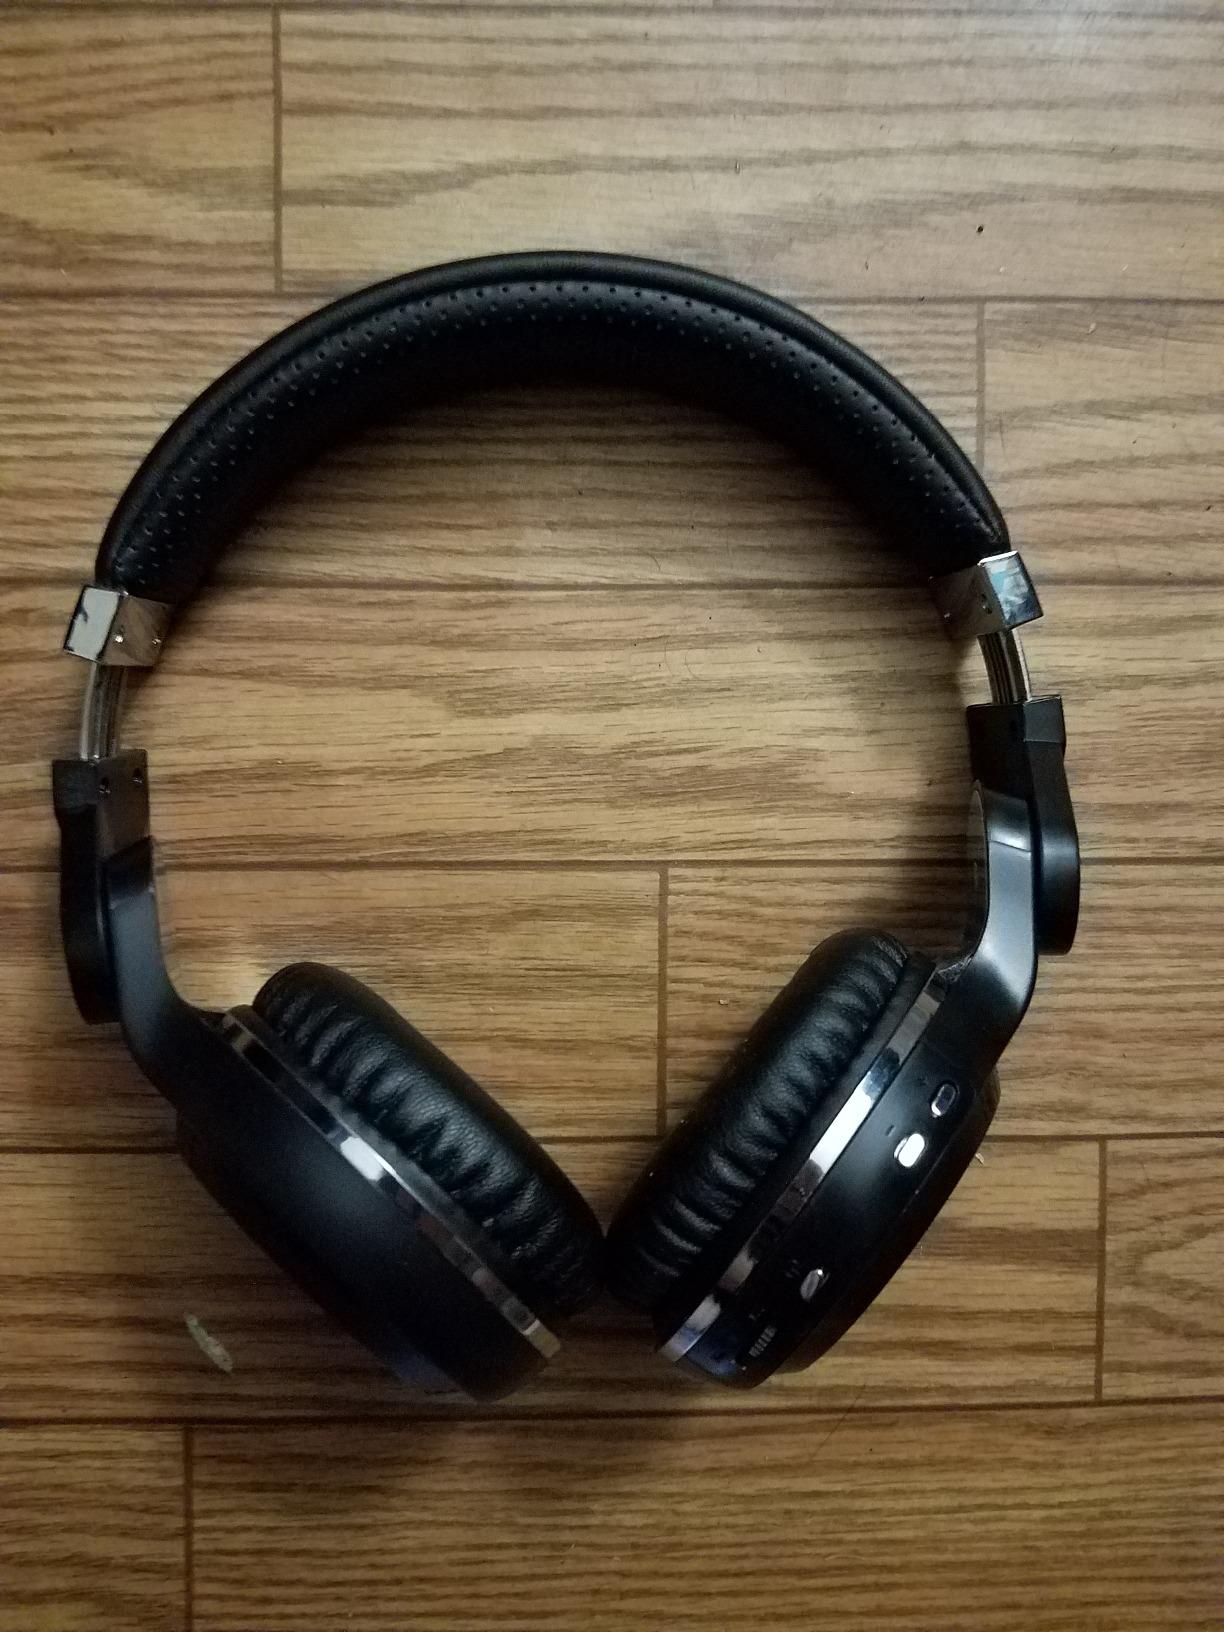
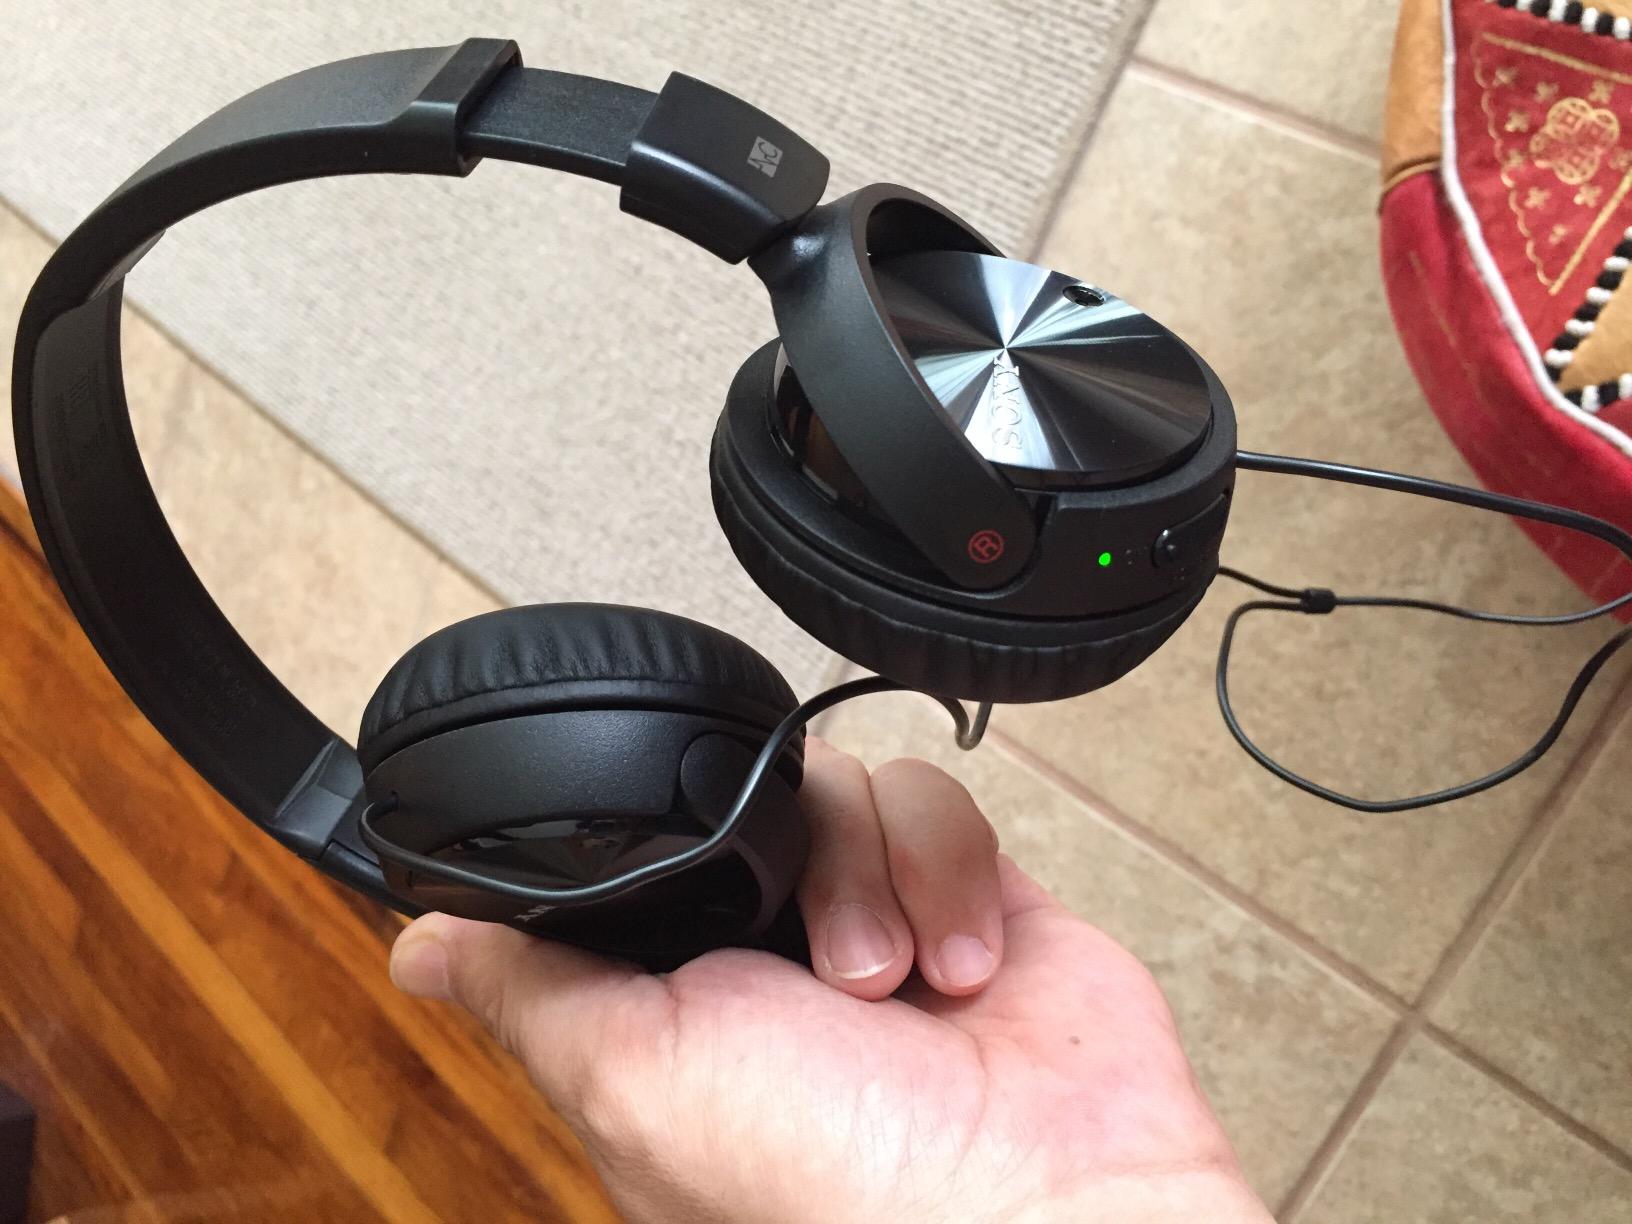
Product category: headphones
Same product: no